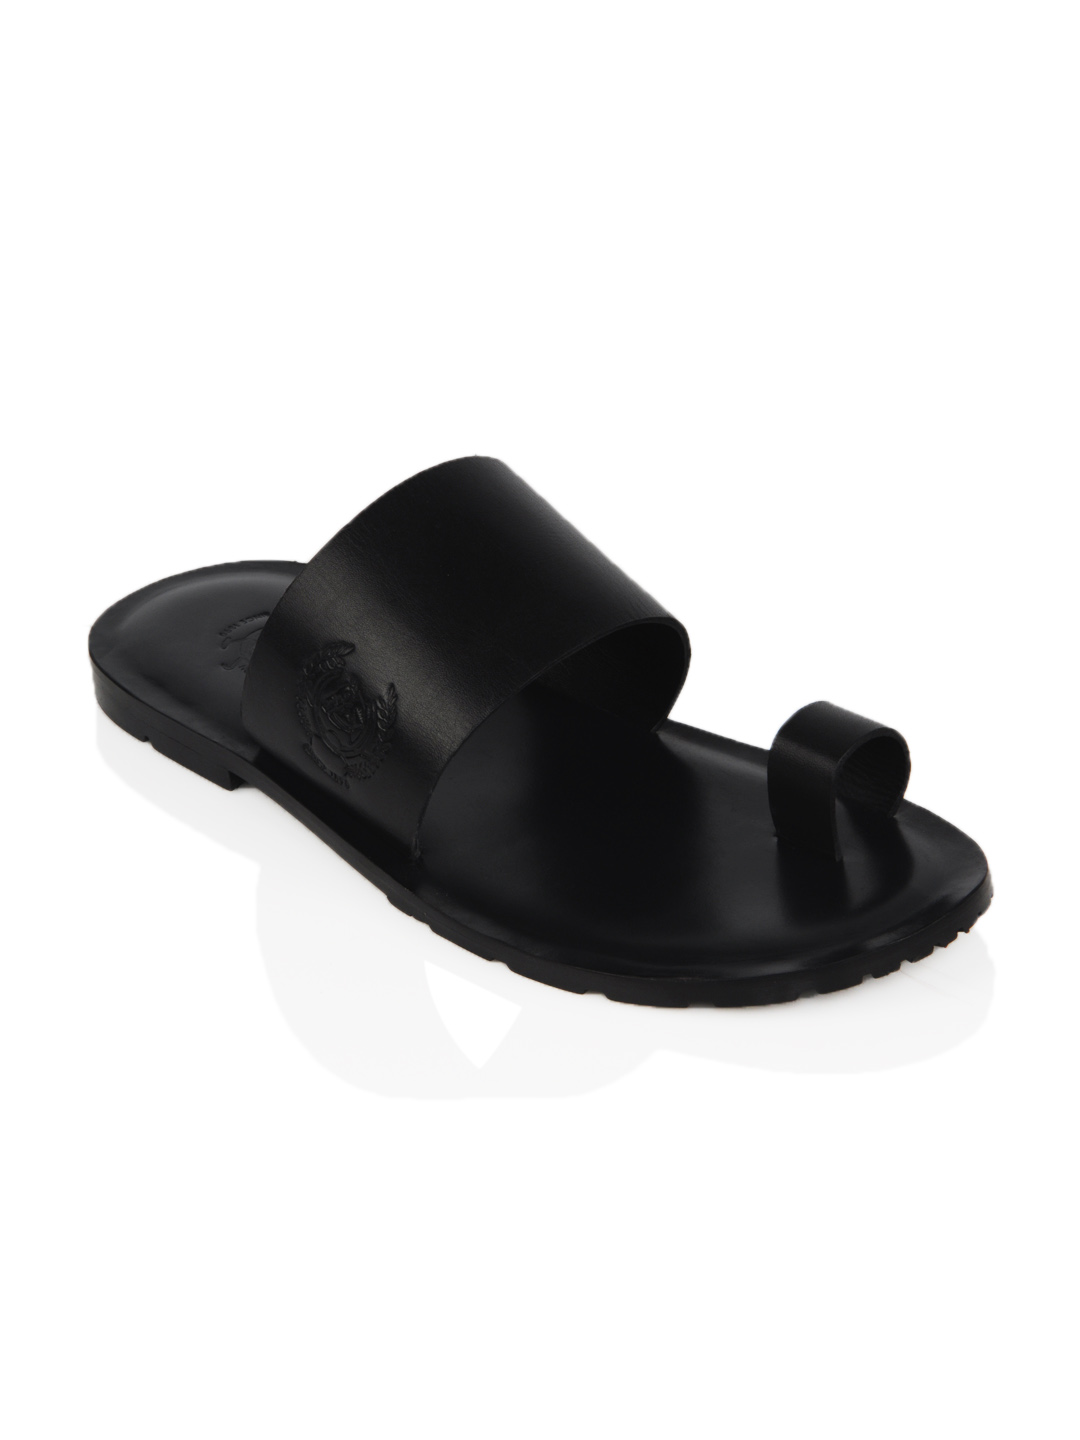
U.S. Polo Assn. Men Black Sandals
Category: Footwear / Sandal / Sandals
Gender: Men
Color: Black
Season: Summer 2013
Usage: Casual